Gabriela Basařová

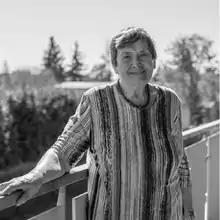
Gabriela Basařová, 2017

Gabriela Basařová (17 January 1934 – 18 October 2019) was a Czech professor of chemistry, working in the field of fermentation chemistry, brewing, and malting. Most of her scientific and research work was devoted to the study of non-biological, so-called colloidal, turbidity of beer and methods of delaying its production during storage. She participated in scientific, educational and publishing activities in the Czech Republic and abroad, and published 538 items, mostly in foreign journals. In 2012, Basařová was awarded the State Medal of Merit.